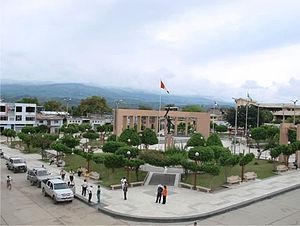
Bagua Grande, aussi connue sous le nom de Corazón de Amazonas, est une ville du nord du Pérou, capitale de la province d'Utcubamba.